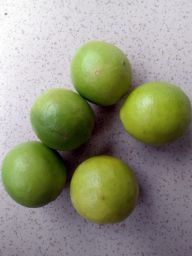
Fruit: Lime
Quality: Good